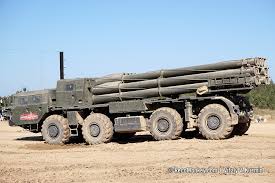
Label: BM-30